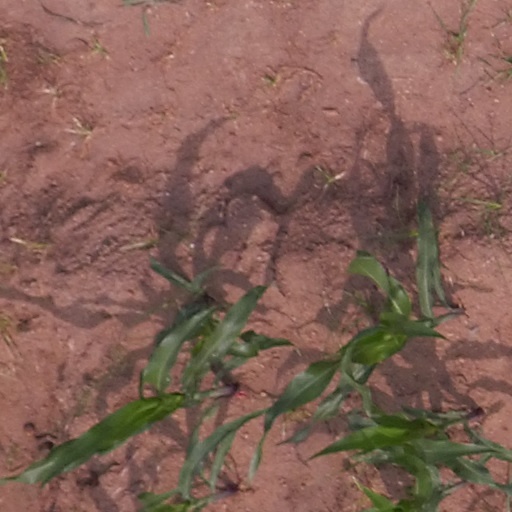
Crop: maize; corn